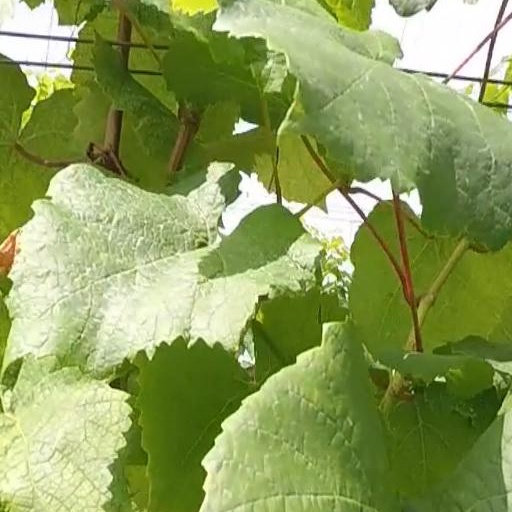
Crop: grape